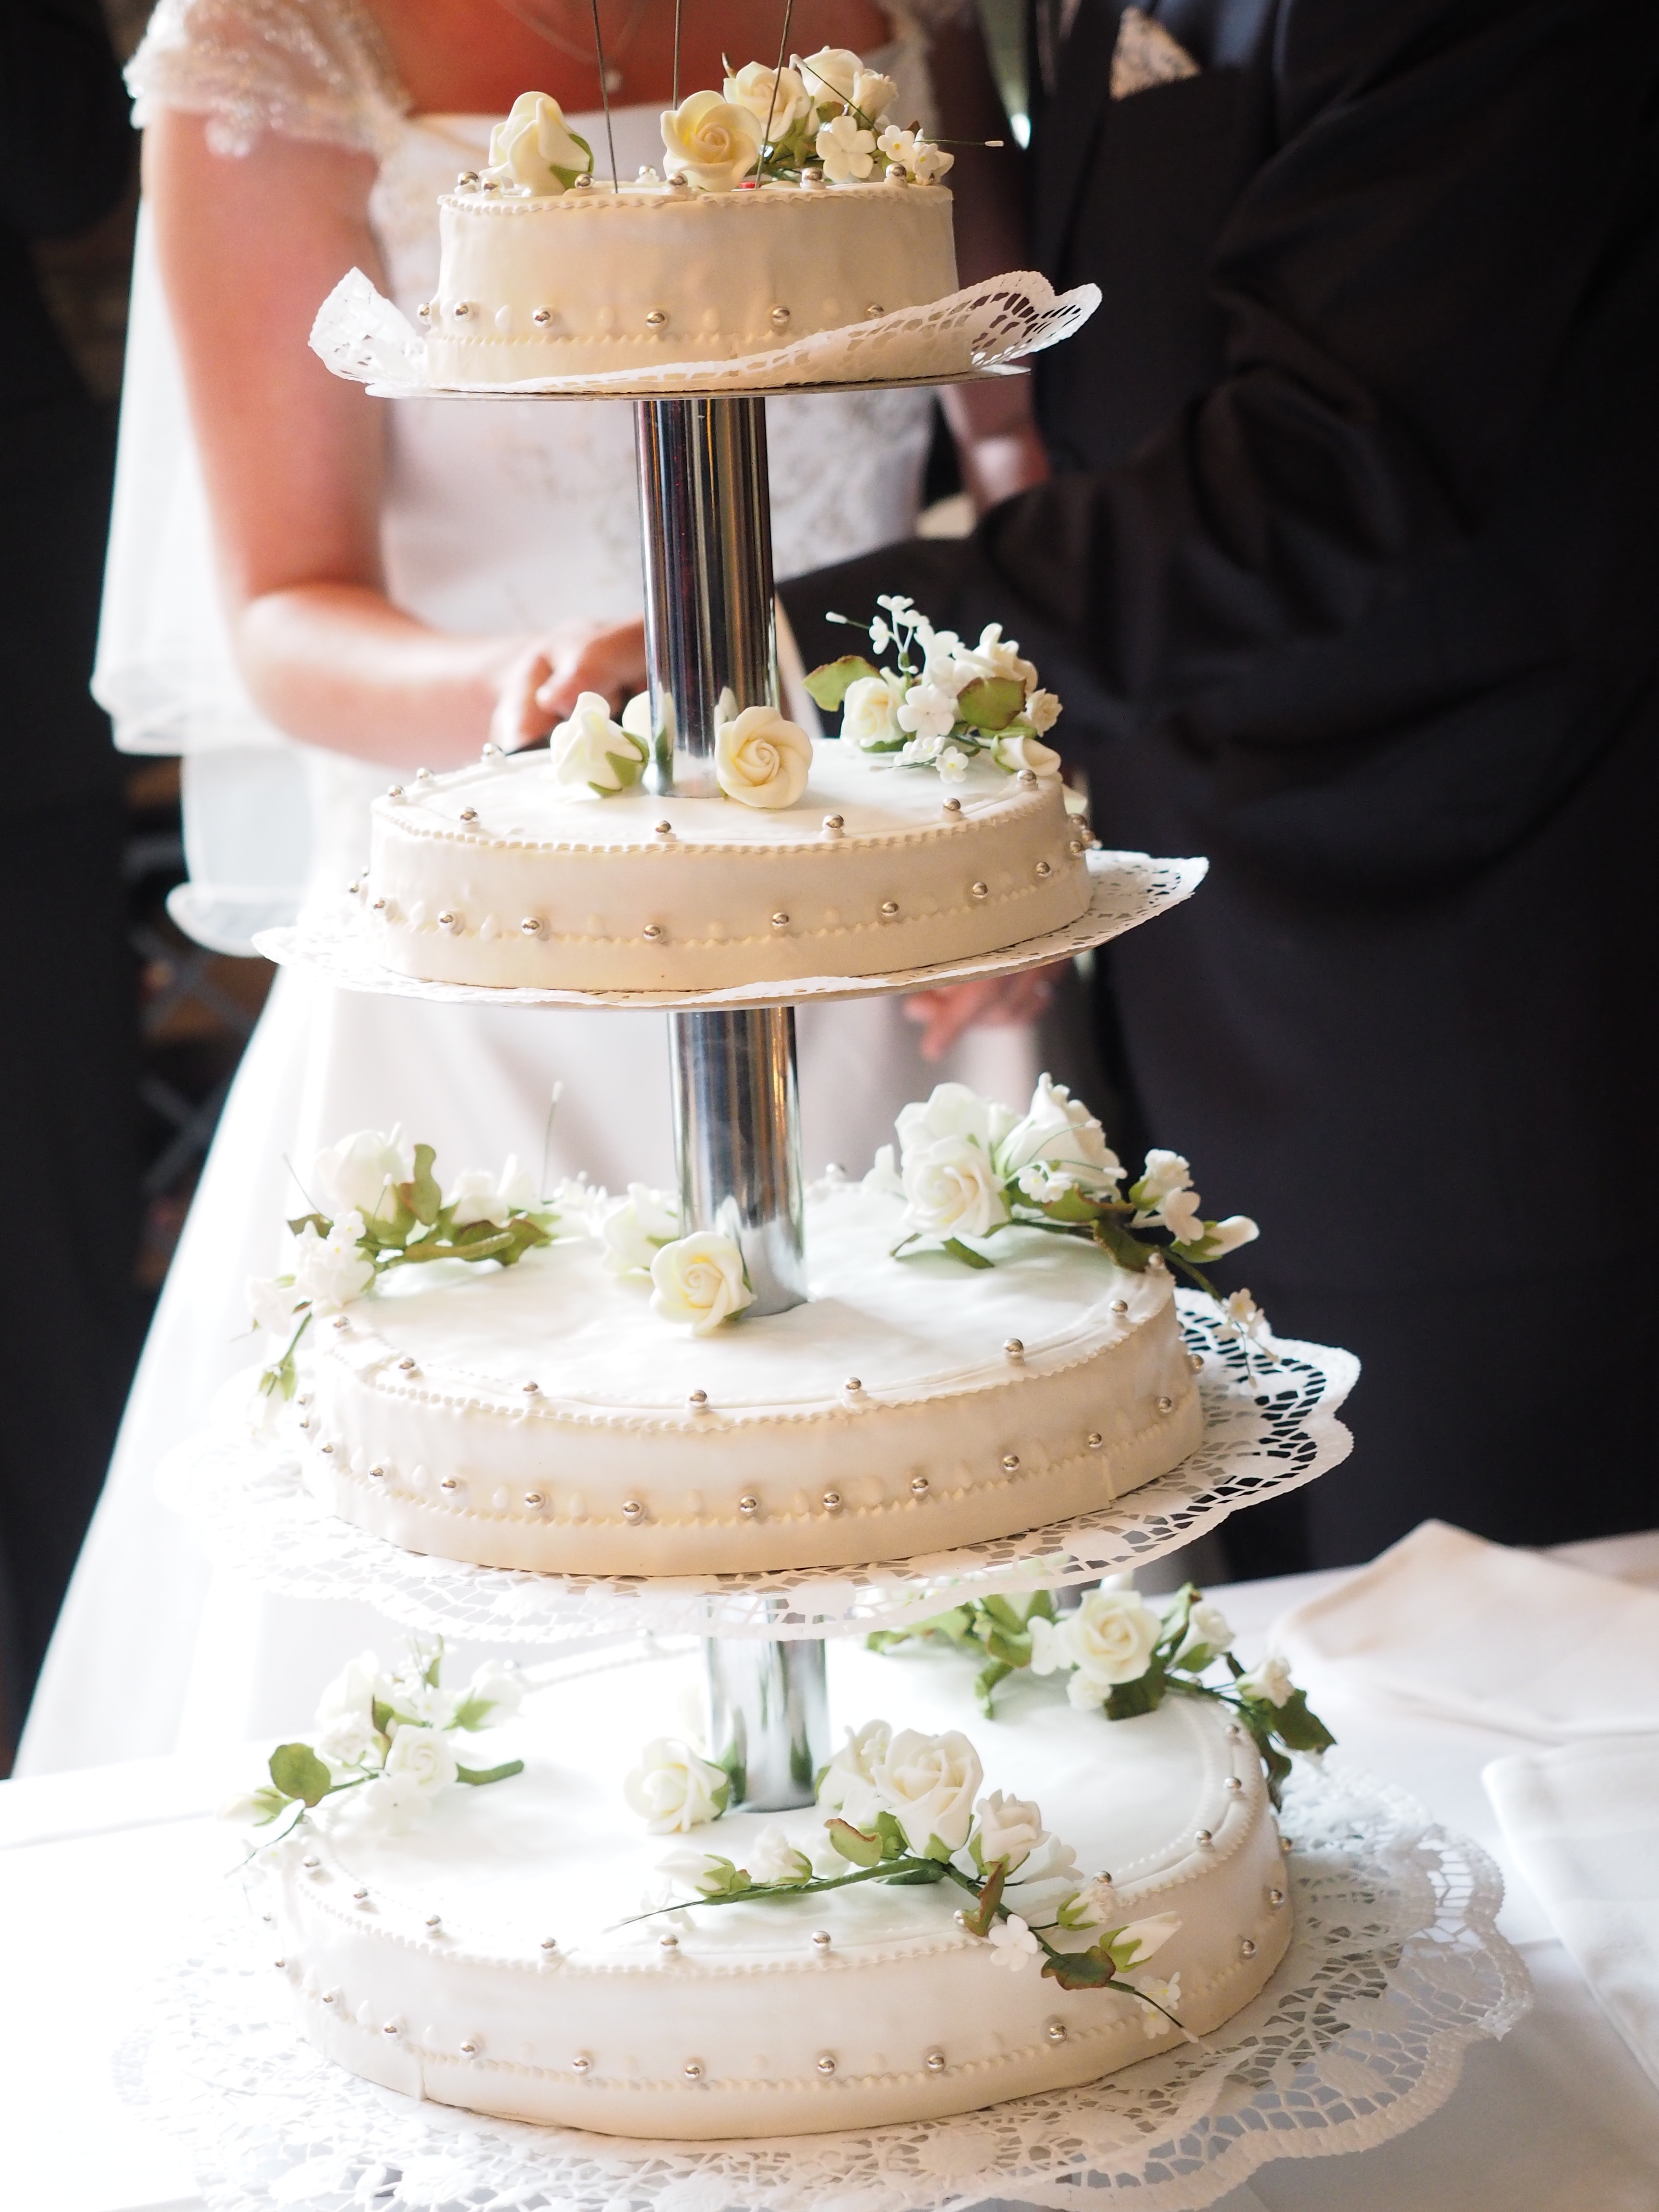
sweet, gate, dessert, marriage, delicious, cake, icing, floristry, wedding cake, buttercream, cake decorating, tapping, wedding ceremony supply